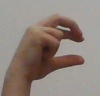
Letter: thal